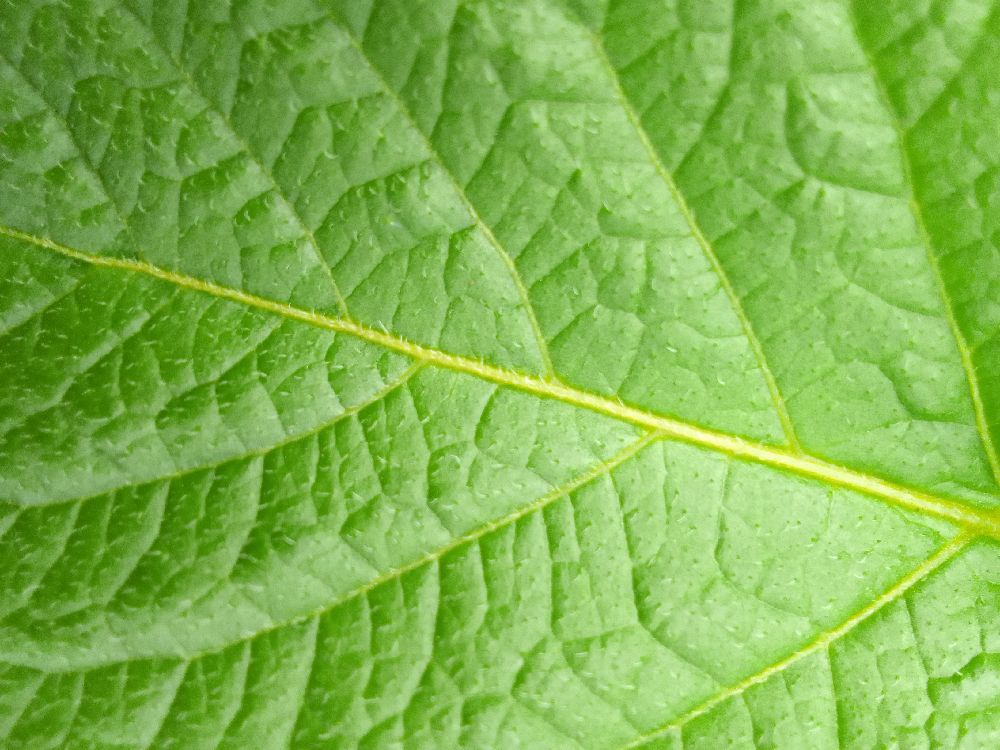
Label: Healthy